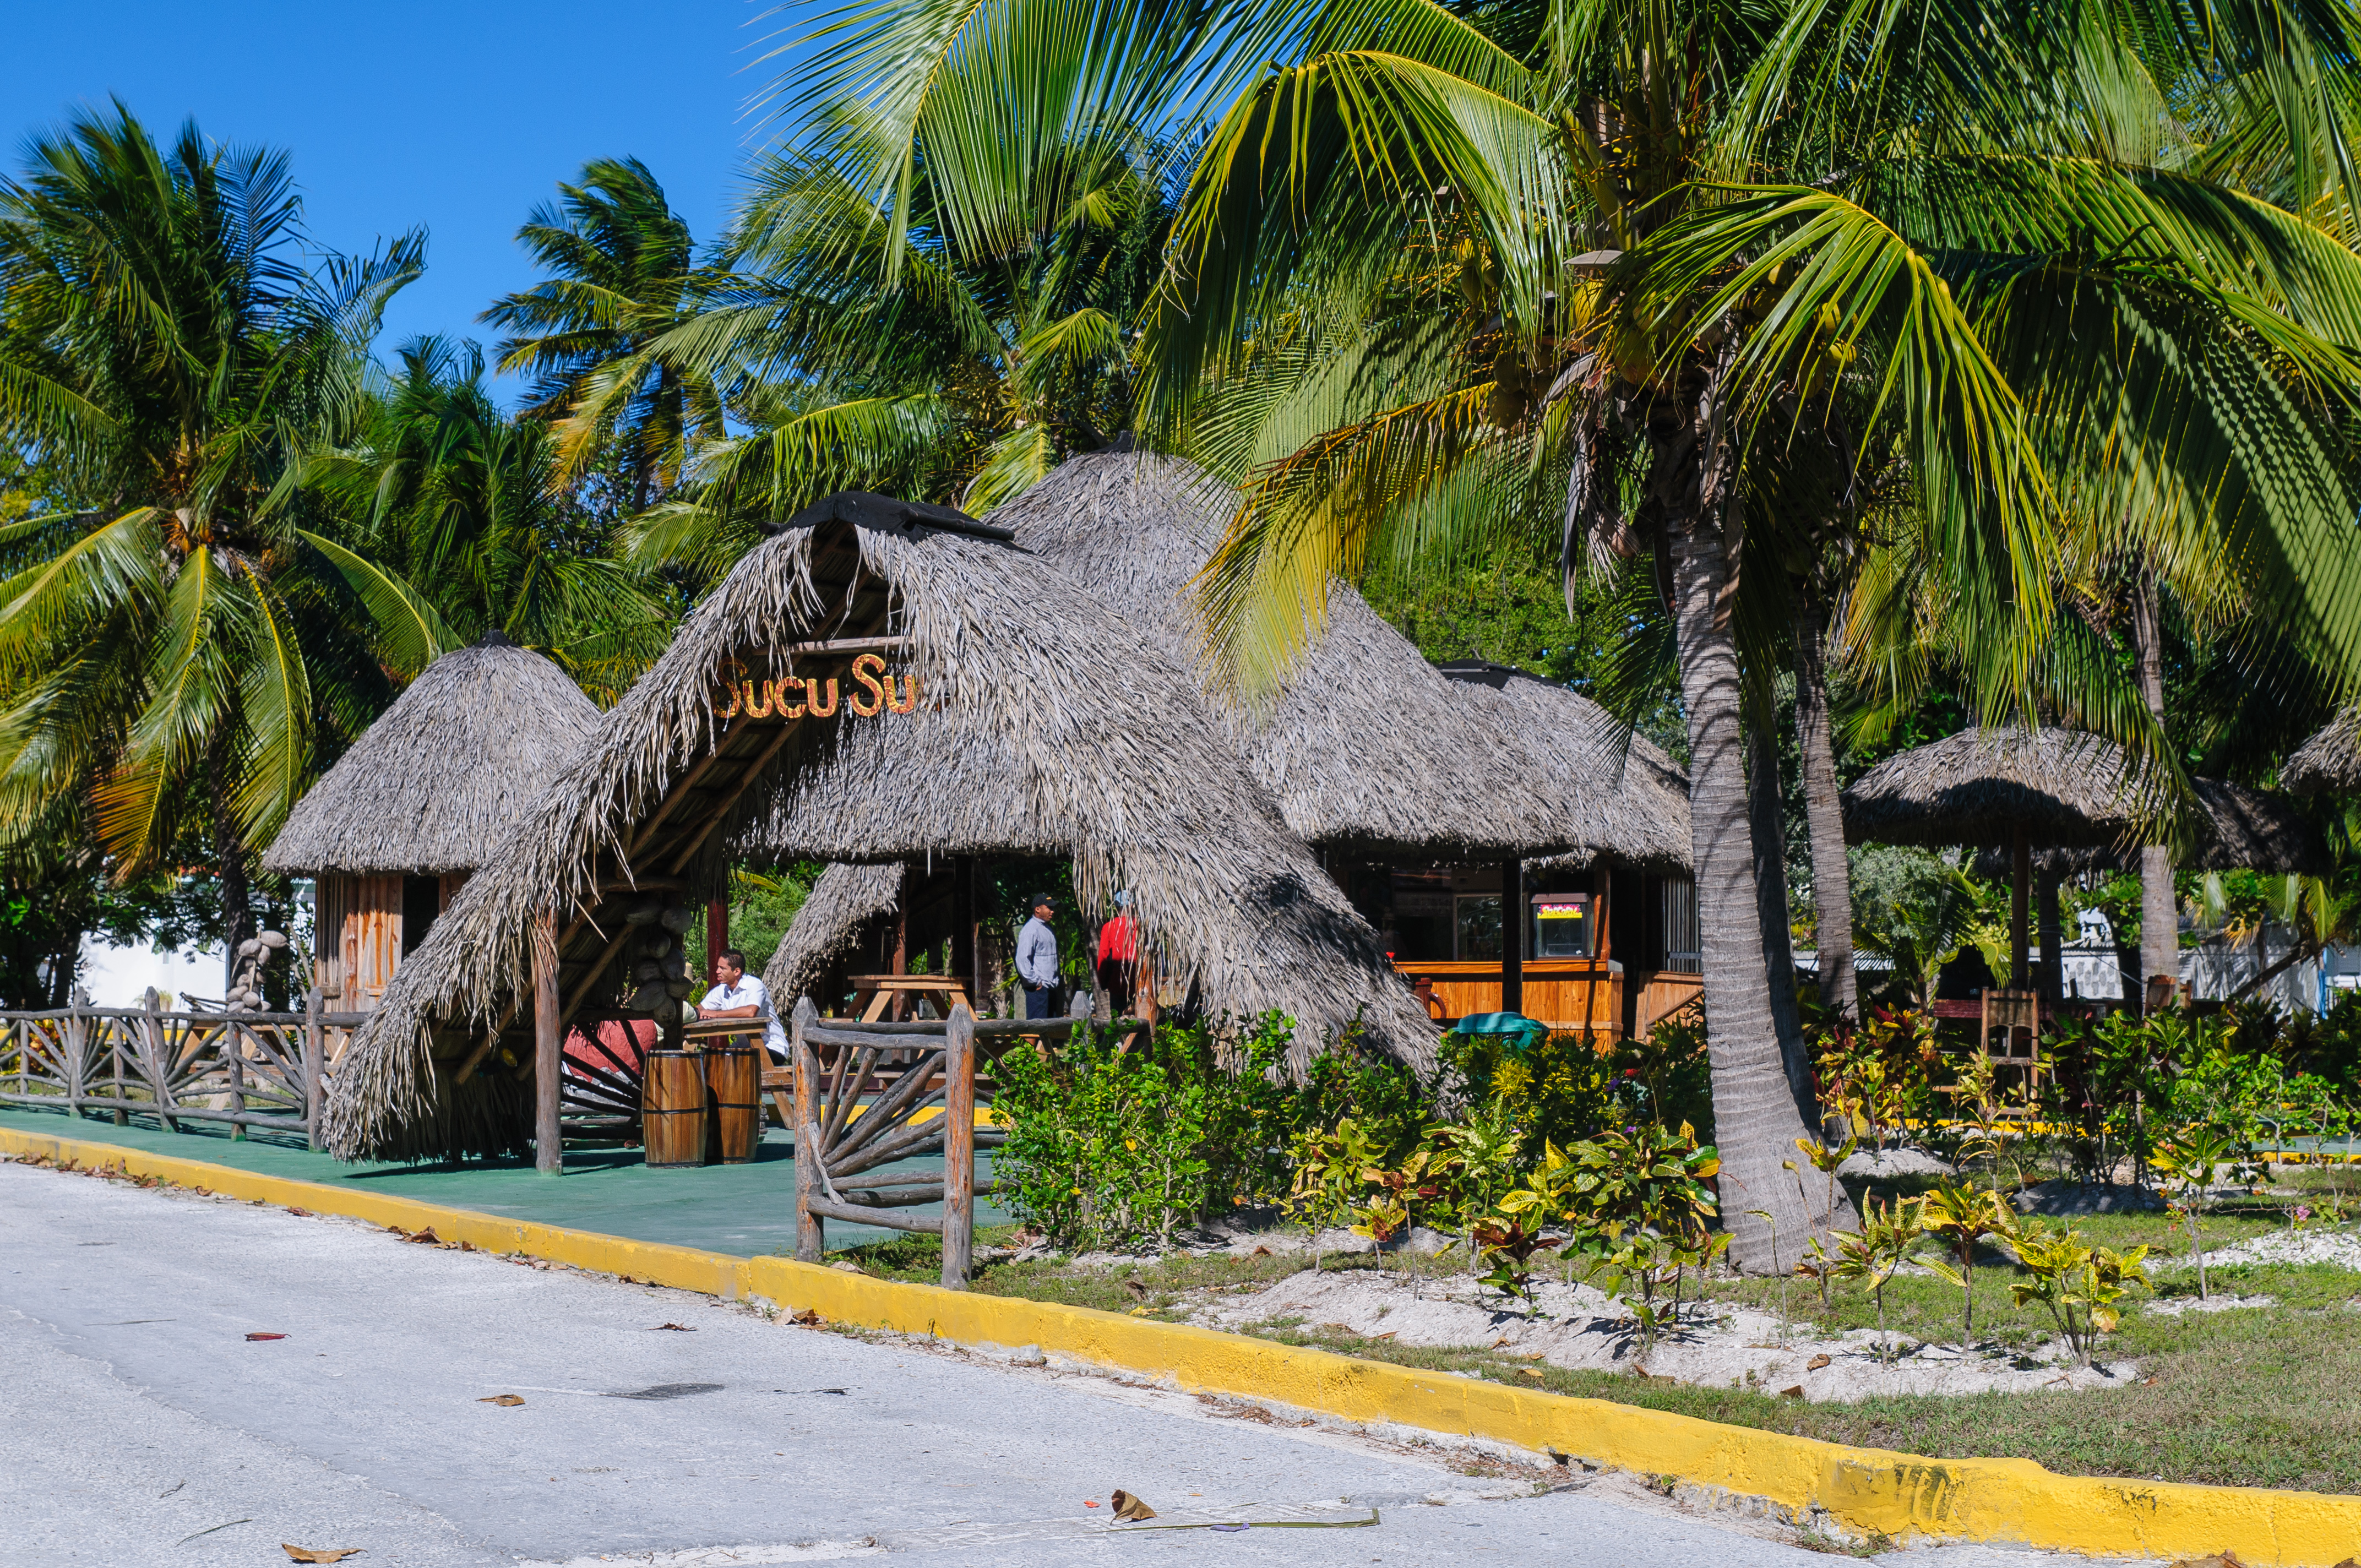
beach, tree, flower, vacation, garden, tourism, cuba, resort, tropics, cayolargo, d300, arecales, palm family